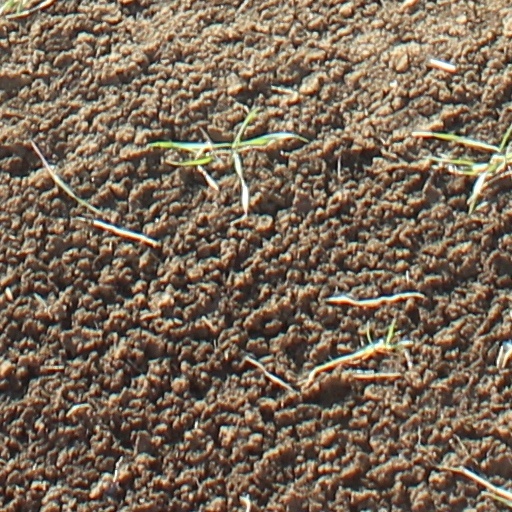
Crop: wheat